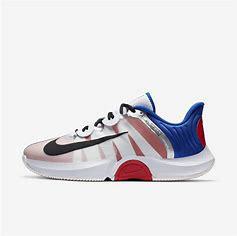
Brand: Nike
Model: Court Air Zoom GP Turbo